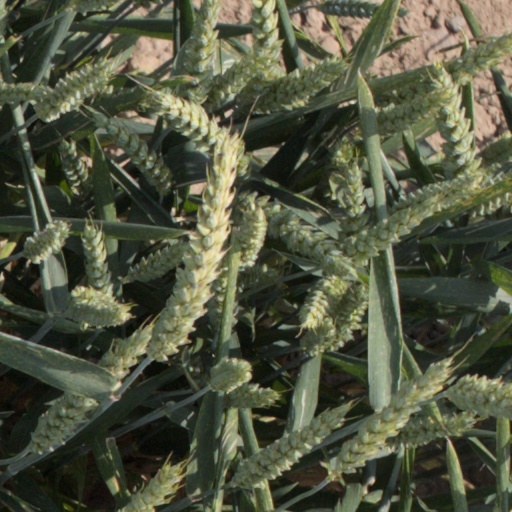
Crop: wheat